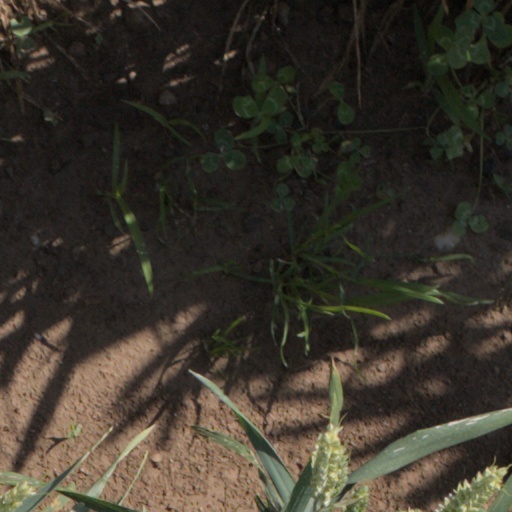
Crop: wheat